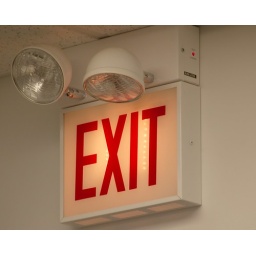
Just playing around with the camera in the office -- this is the exit sign and emergency light over the front door.